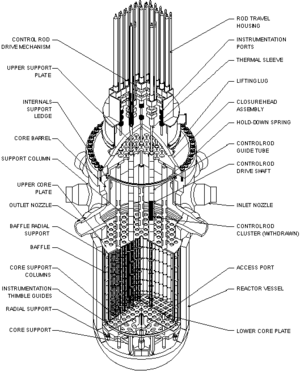
Le réacteur à eau pressurisée, également appelé réacteur à eau sous pression ou PWR pour pressurized water reactor en anglais, est la filière de réacteurs nucléaires la plus répandue dans le monde en 2017.
Une centrale nucléaire est un site industriel destiné à la production d'électricité et dont la chaudière est constituée d'un ou plusieurs réacteurs nucléaires ayant pour source d'énergie un combustible nucléaire. La puissance électrique d'une centrale varie de quelques mégawatts à plusieurs milliers de mégawatts en fonction du nombre et du type de réacteur en service sur le site.